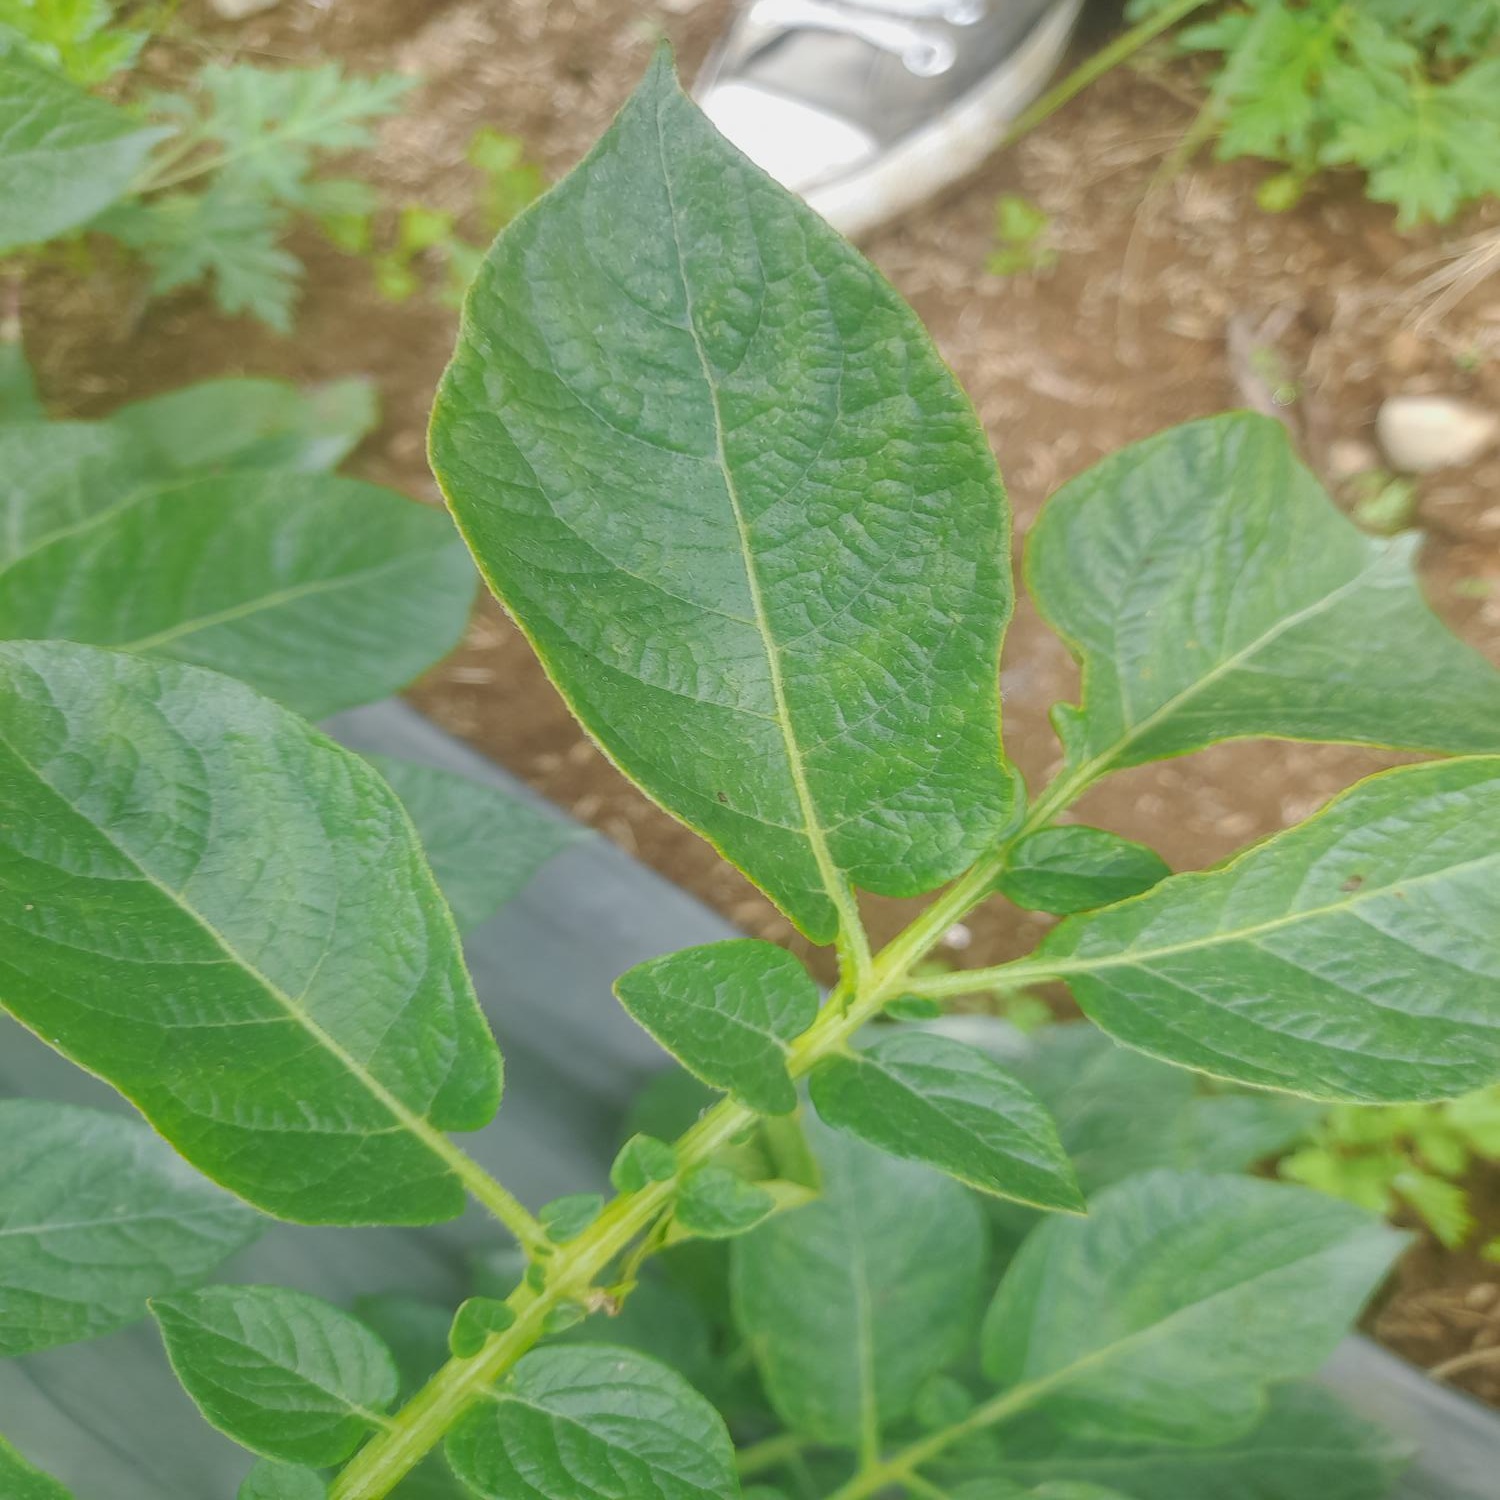
Etiqueta: Virus